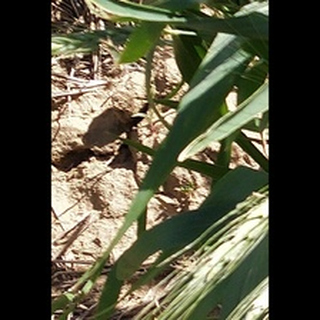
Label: healthy_wheat